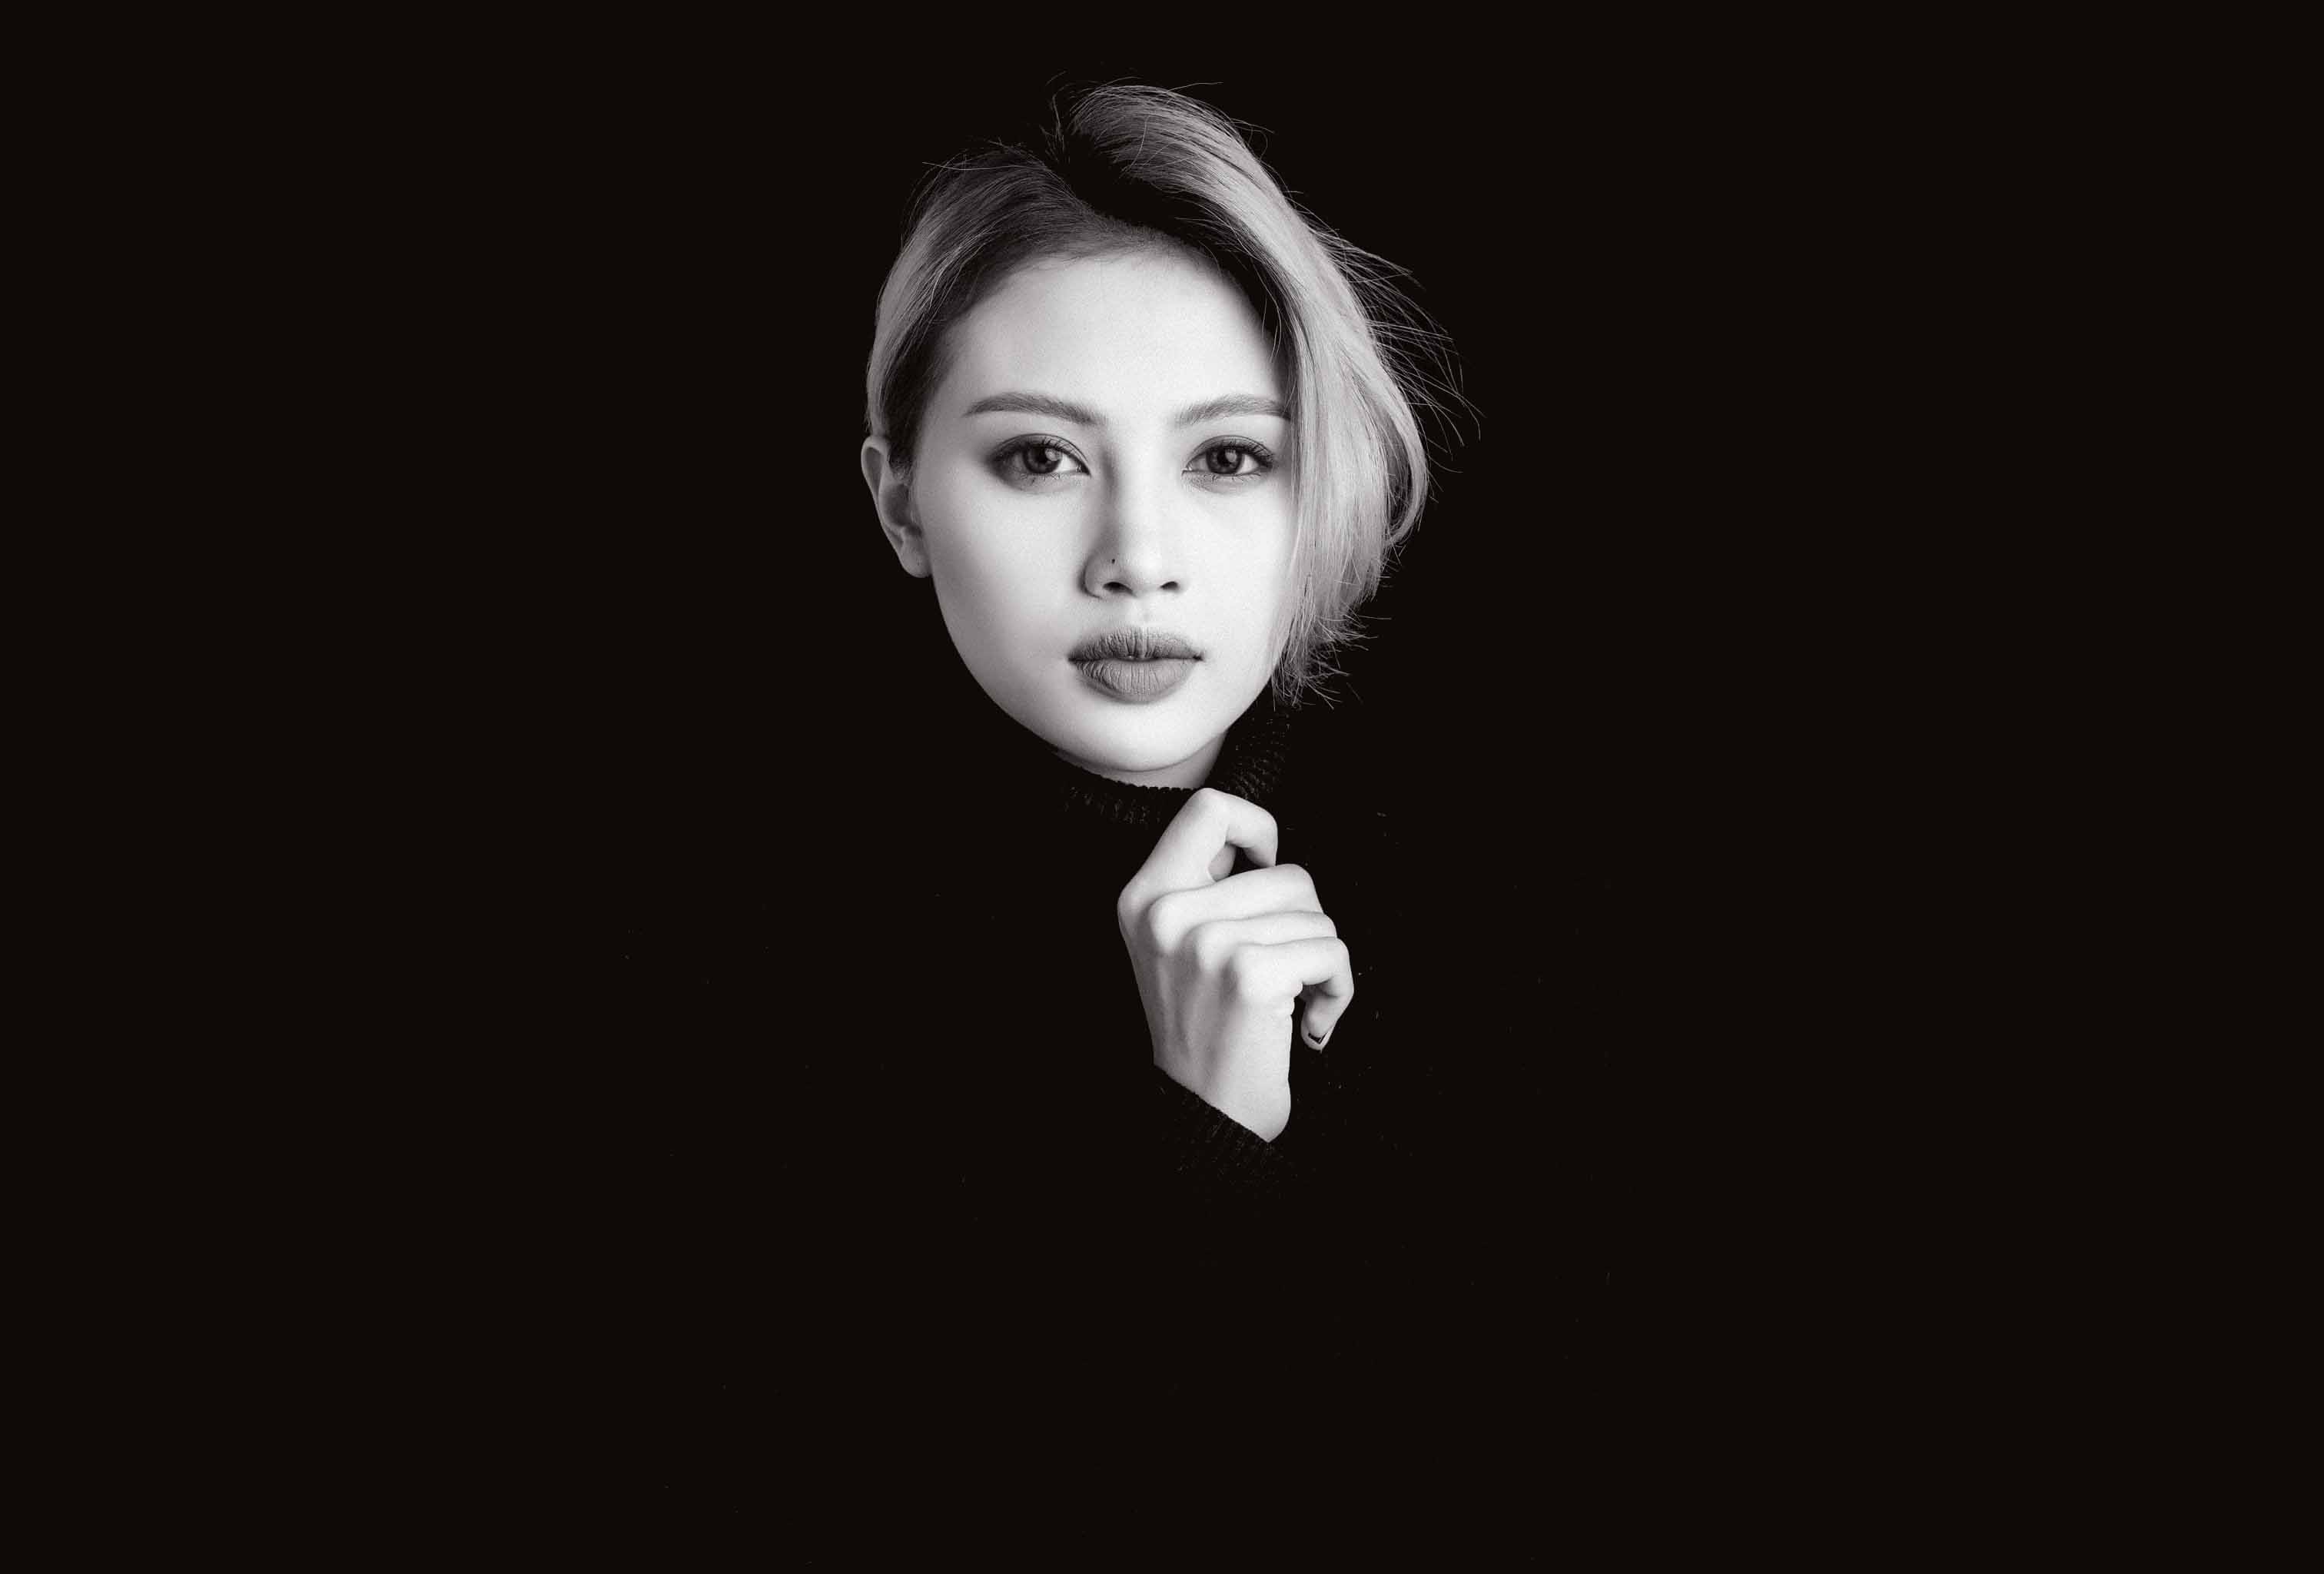
people, girls, women, art, works, face, black, photograph, black and white, beauty, head, eyebrow, portrait, monochrome, lip, monochrome photography, cheek, photography, eye, flash photography, portrait photography, photo shoot, style, smile